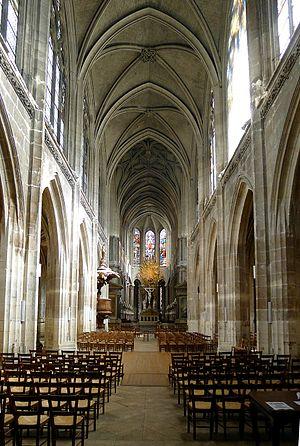
Eglise Saint-Merri (nef centrale) - Paris Ier